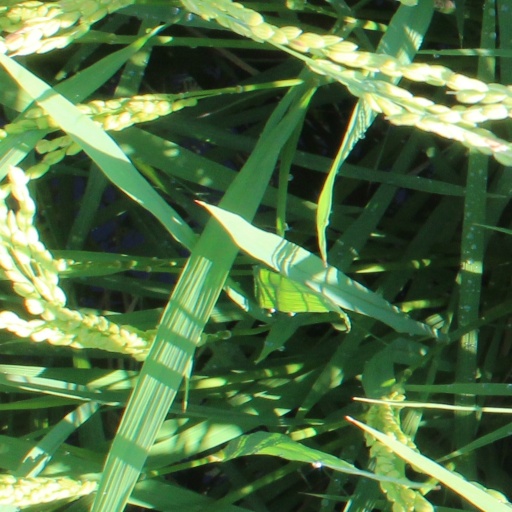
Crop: rice